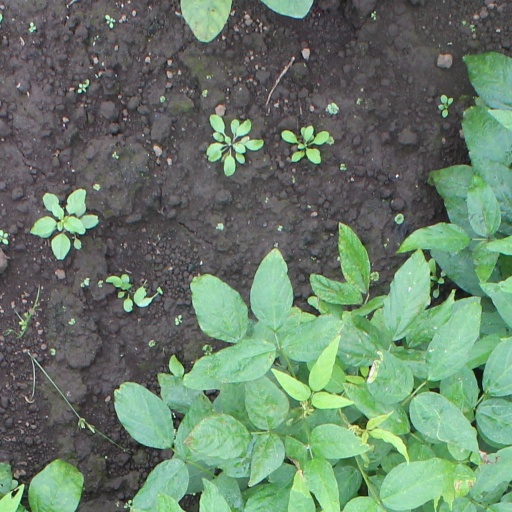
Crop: soybean